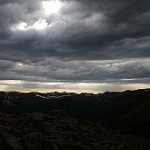
Label: mountain